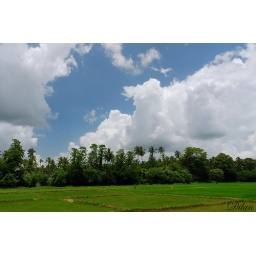
Interesting cloud formation over the paddy field in Wariyapola, Sri Lanka. The paddy fields are just being cultivated.